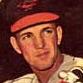
Age: 26